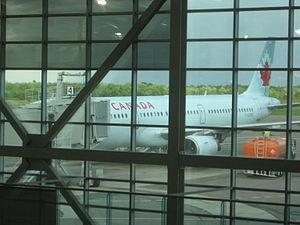
L'aéroport international Roméo-LeBlanc, code AITA : YQM • code OACI : CYQM, est un aéroport de la ville de Moncton au Canada se situant à un peu moins de 10 km du centre-ville.